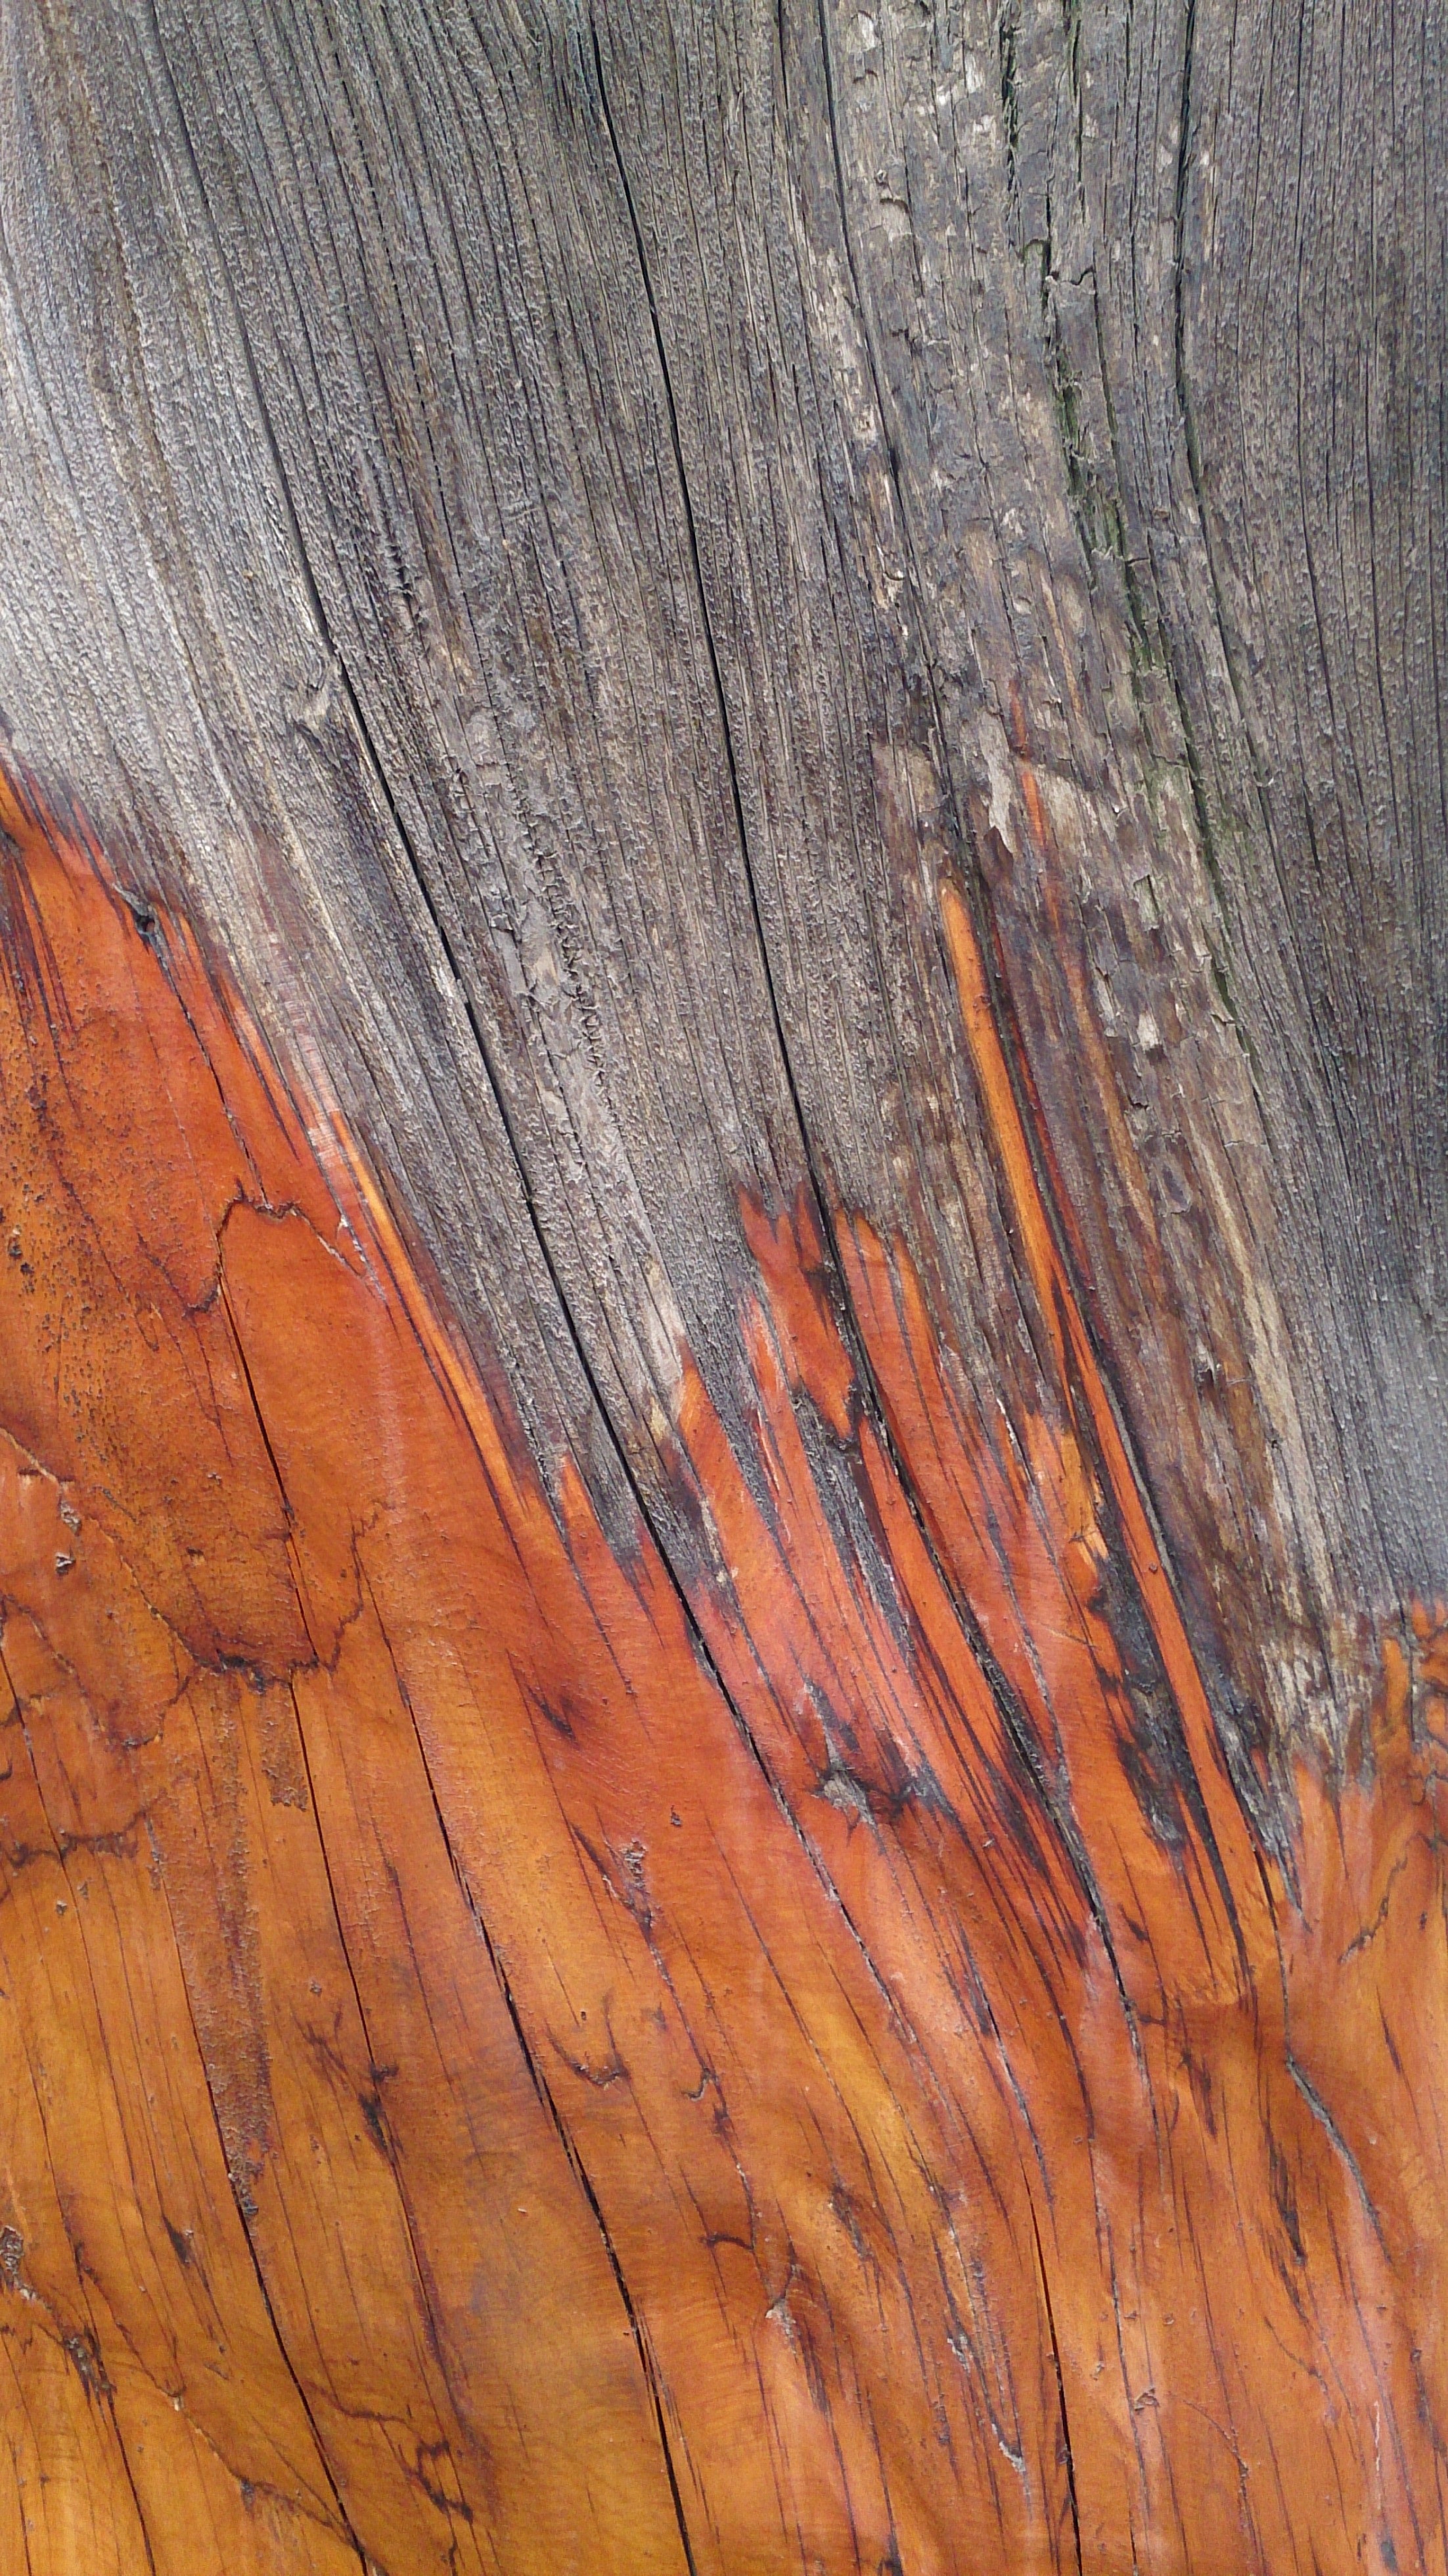
tree, rock, wood, texture, leaf, floor, trunk, bark, formation, soil, geology, hardwood, wood flooring, cypress bark texture, laminate flooring